Mystic Marriage of Saint Catherine (Lotto, Munich)

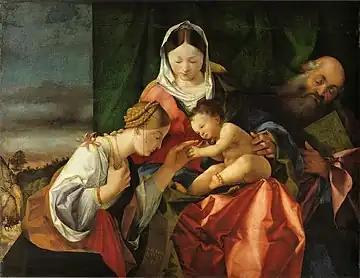
"Mystic Marriage of Saint Catherine" (1506–1508) by Lorenzo Lotto

Mystic Marriage of Saint Catherine is an oil-on-panel painting by Italian Renaissance artist Lorenzo Lotto, painted ca. 1506–1508. It is signed on Catherine of Alexandria's broken wheel (centre foreground) "Laurent.[ius] Lotus F.[ecit]". The painting is known to have moved from the Würzburg Residence to the Hofgartengalerie in 1804 and then to its present home in the Alte Pinakothek in Munich.